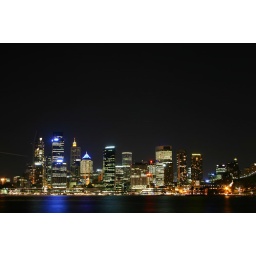
Sydney around midnight - without opera house and bridge almost unrecognizable!